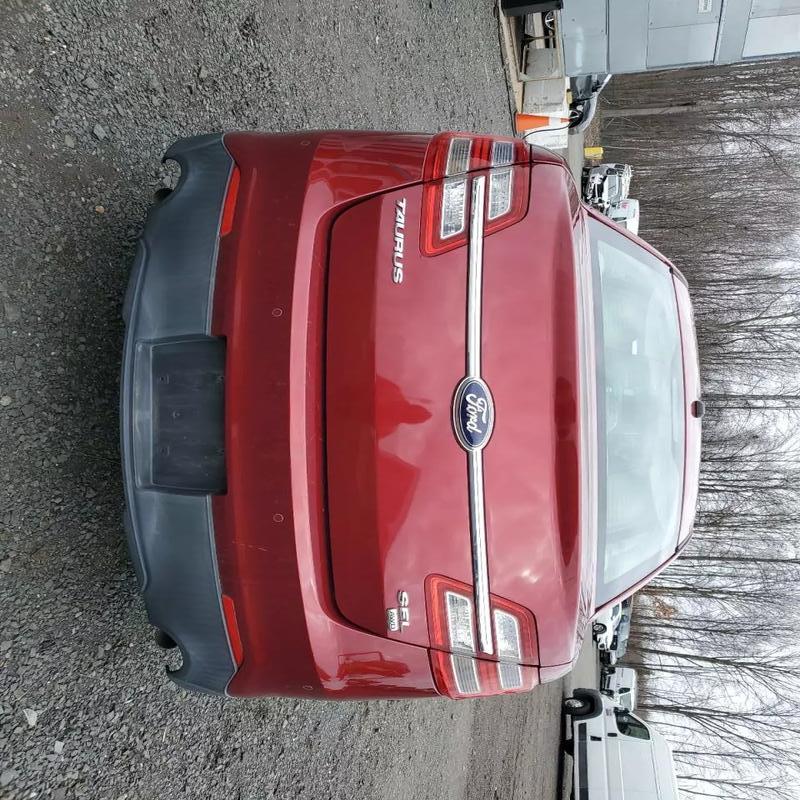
Aucun dommage détecté.
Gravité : aucun